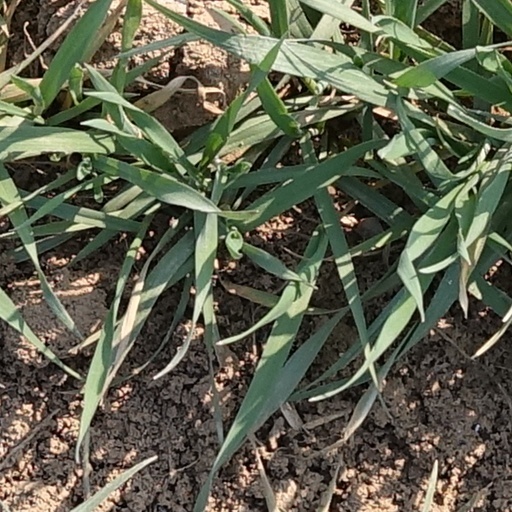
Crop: wheat